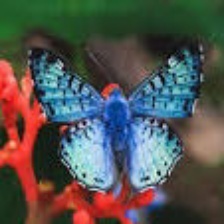
Species: GLITTERING SAPPHIRE